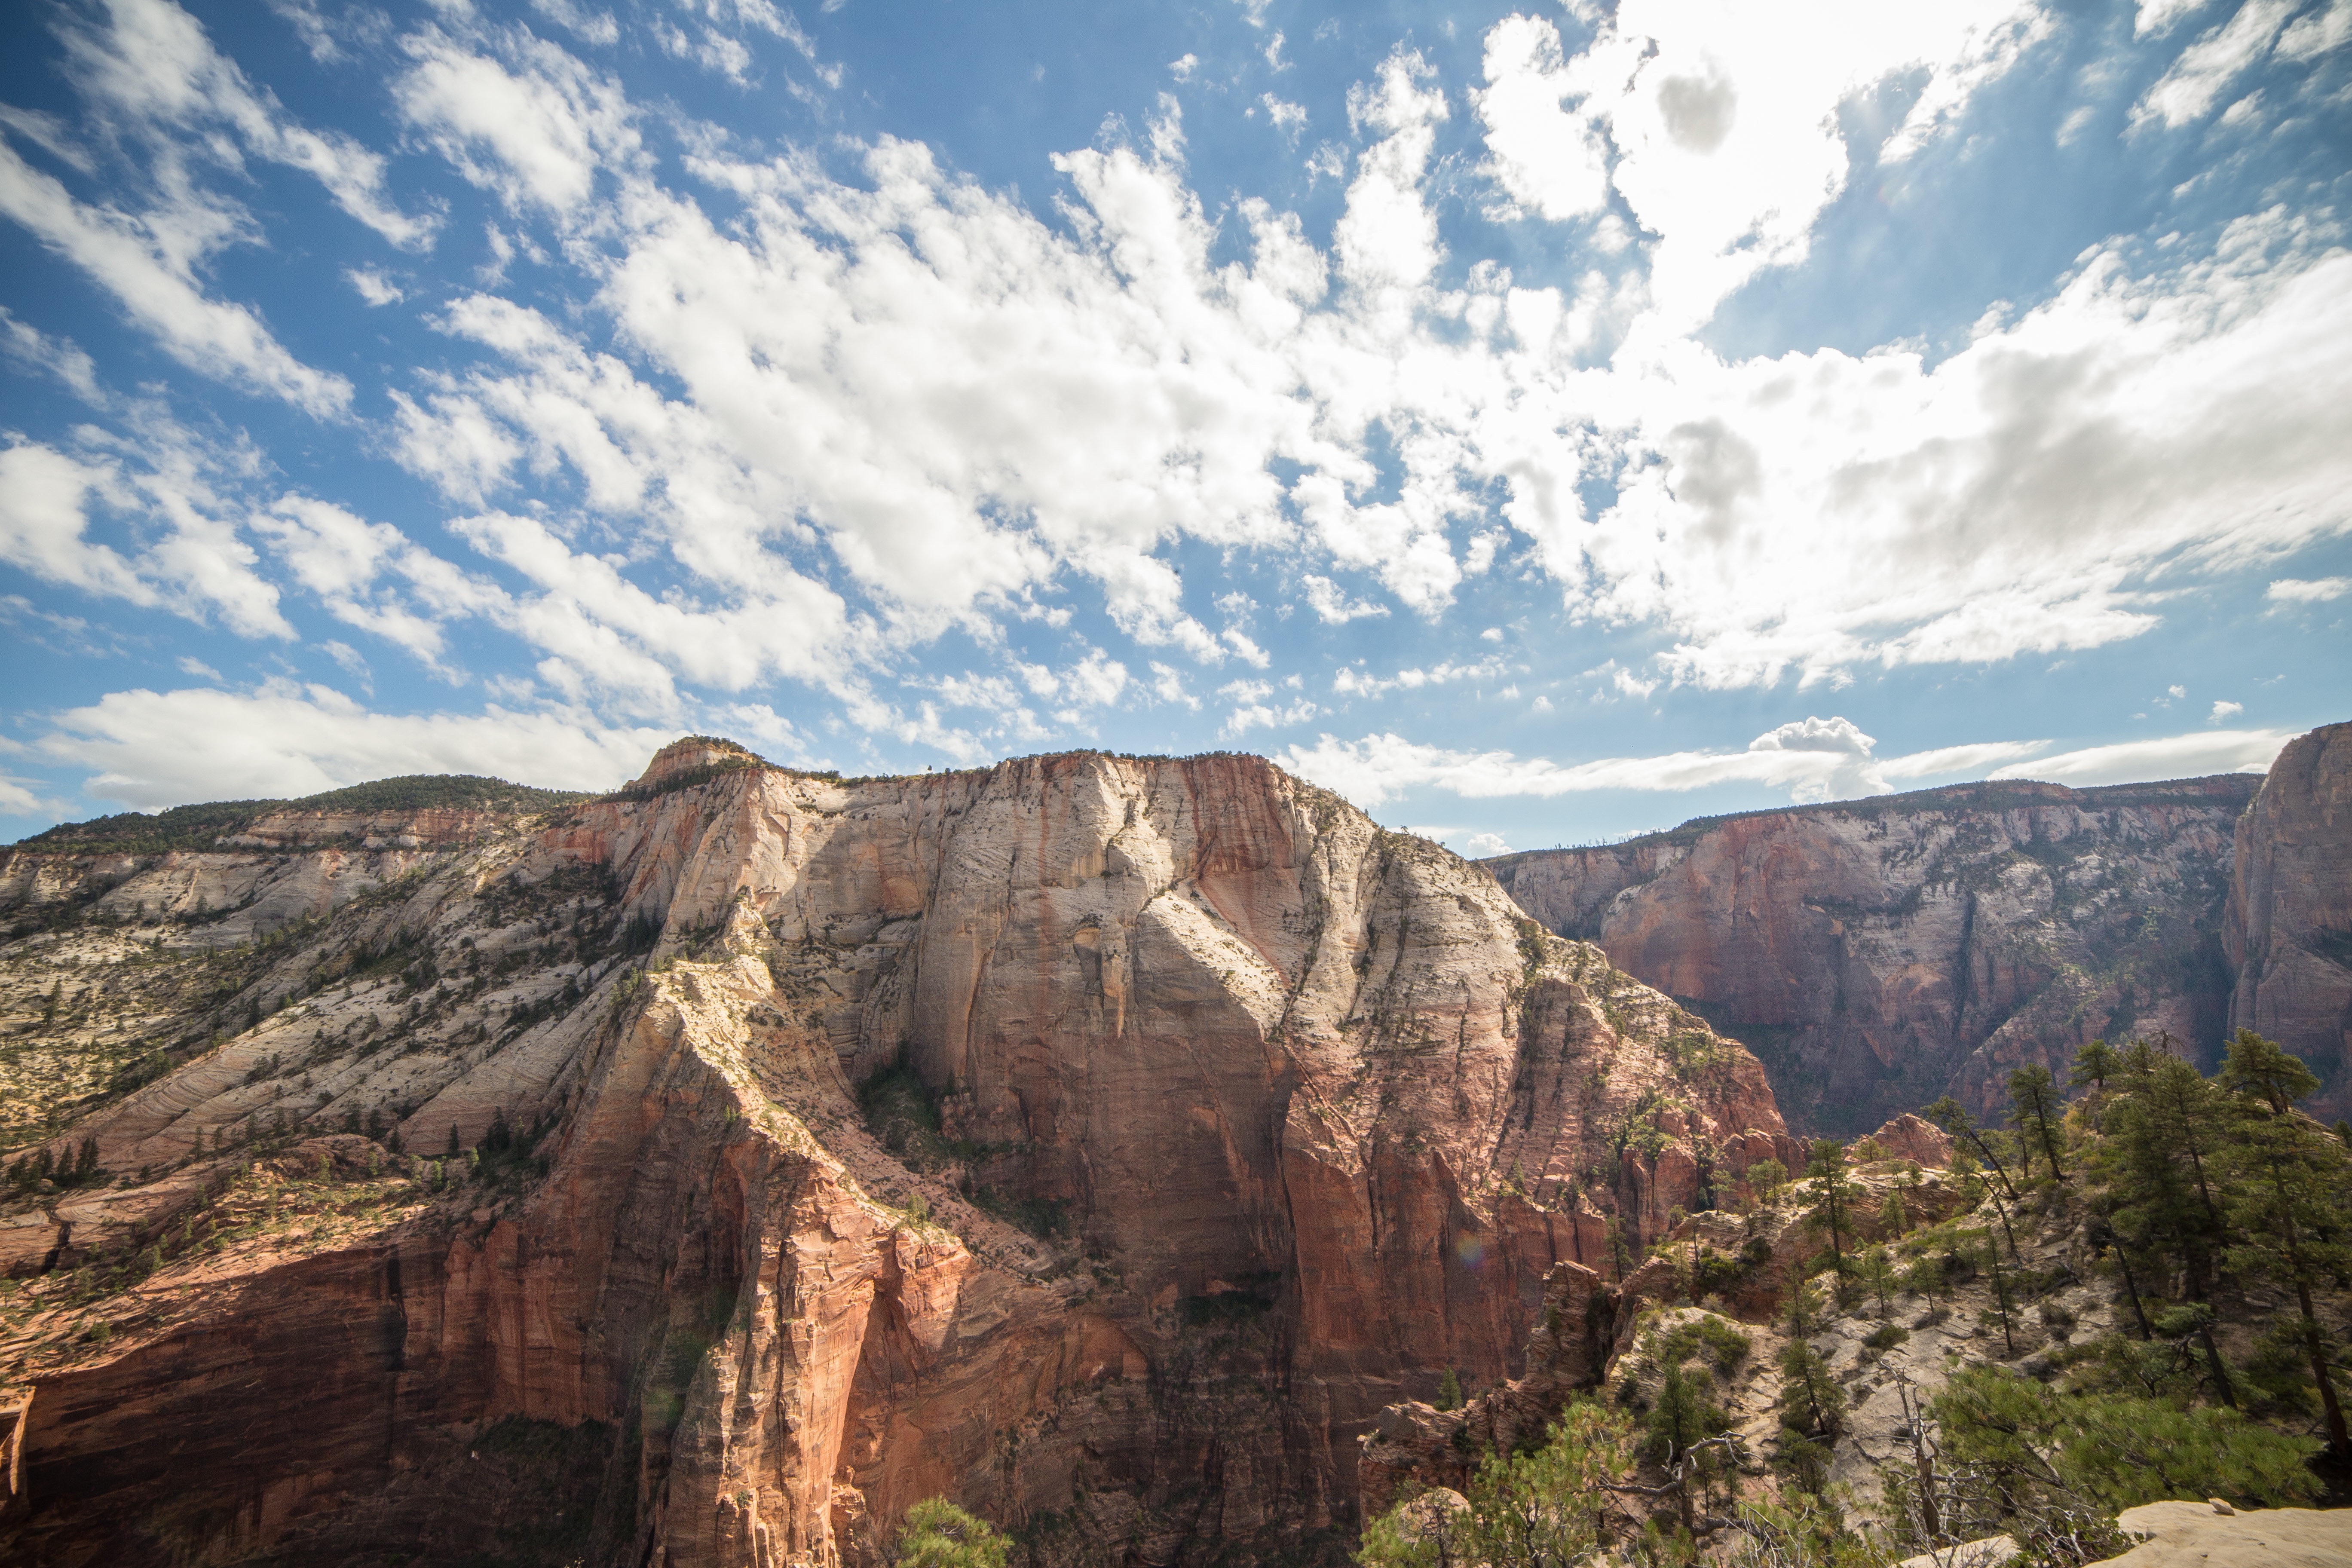
landscape, rock, wilderness, mountain, valley, mountain range, formation, cliff, park, canyon, terrain, national park, geology, badlands, plateau, wadi, landform, geographical feature, mountainous landforms